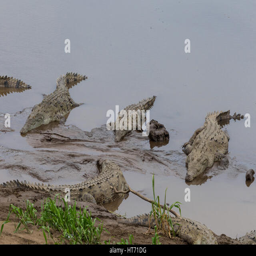
crocodile , is found through the region